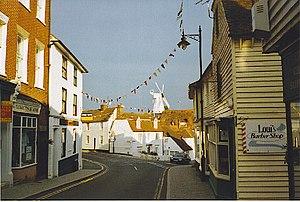
Cranbrook est une petite ville située dans le Kent dans l'Angleterre du Sud-Est. En 1290 l'archevêque John Peckham avait accordé une charte permettant de tenir un marché. La ville est située à cinq miles au nord de Hawkhurst. Cranbrook possède son propre orchestre philharmonique.